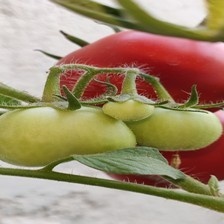
Label: tomato